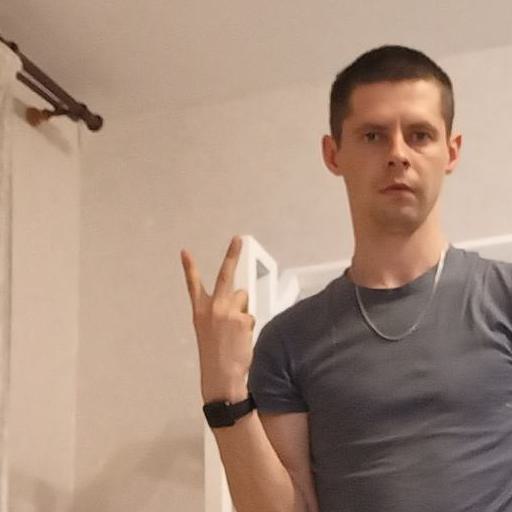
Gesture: peace_inverted